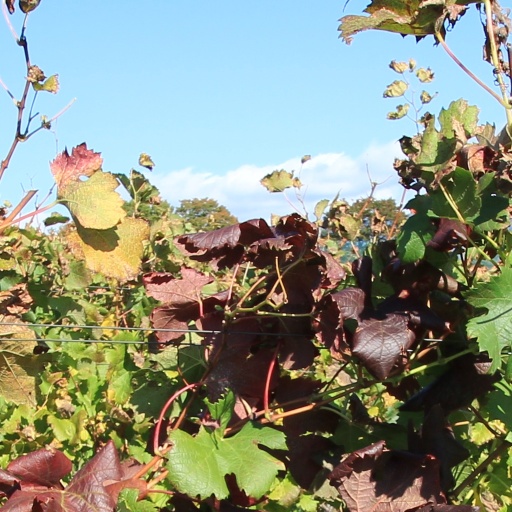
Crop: grape